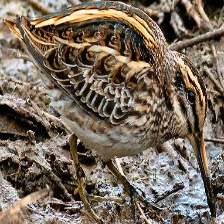
Species: JACK SNIPE
Scientific name: LYMNOCRYPTES MINIMUS